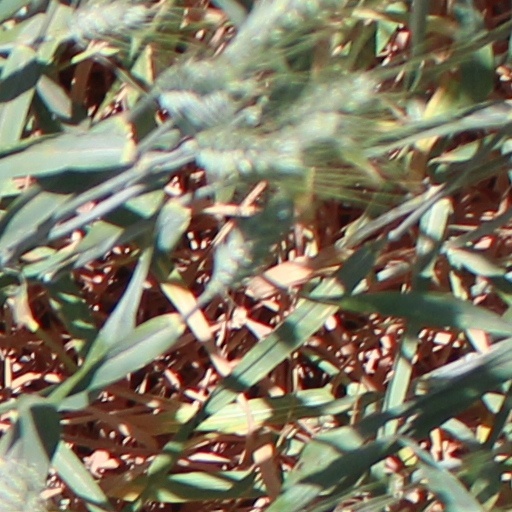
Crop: wheat